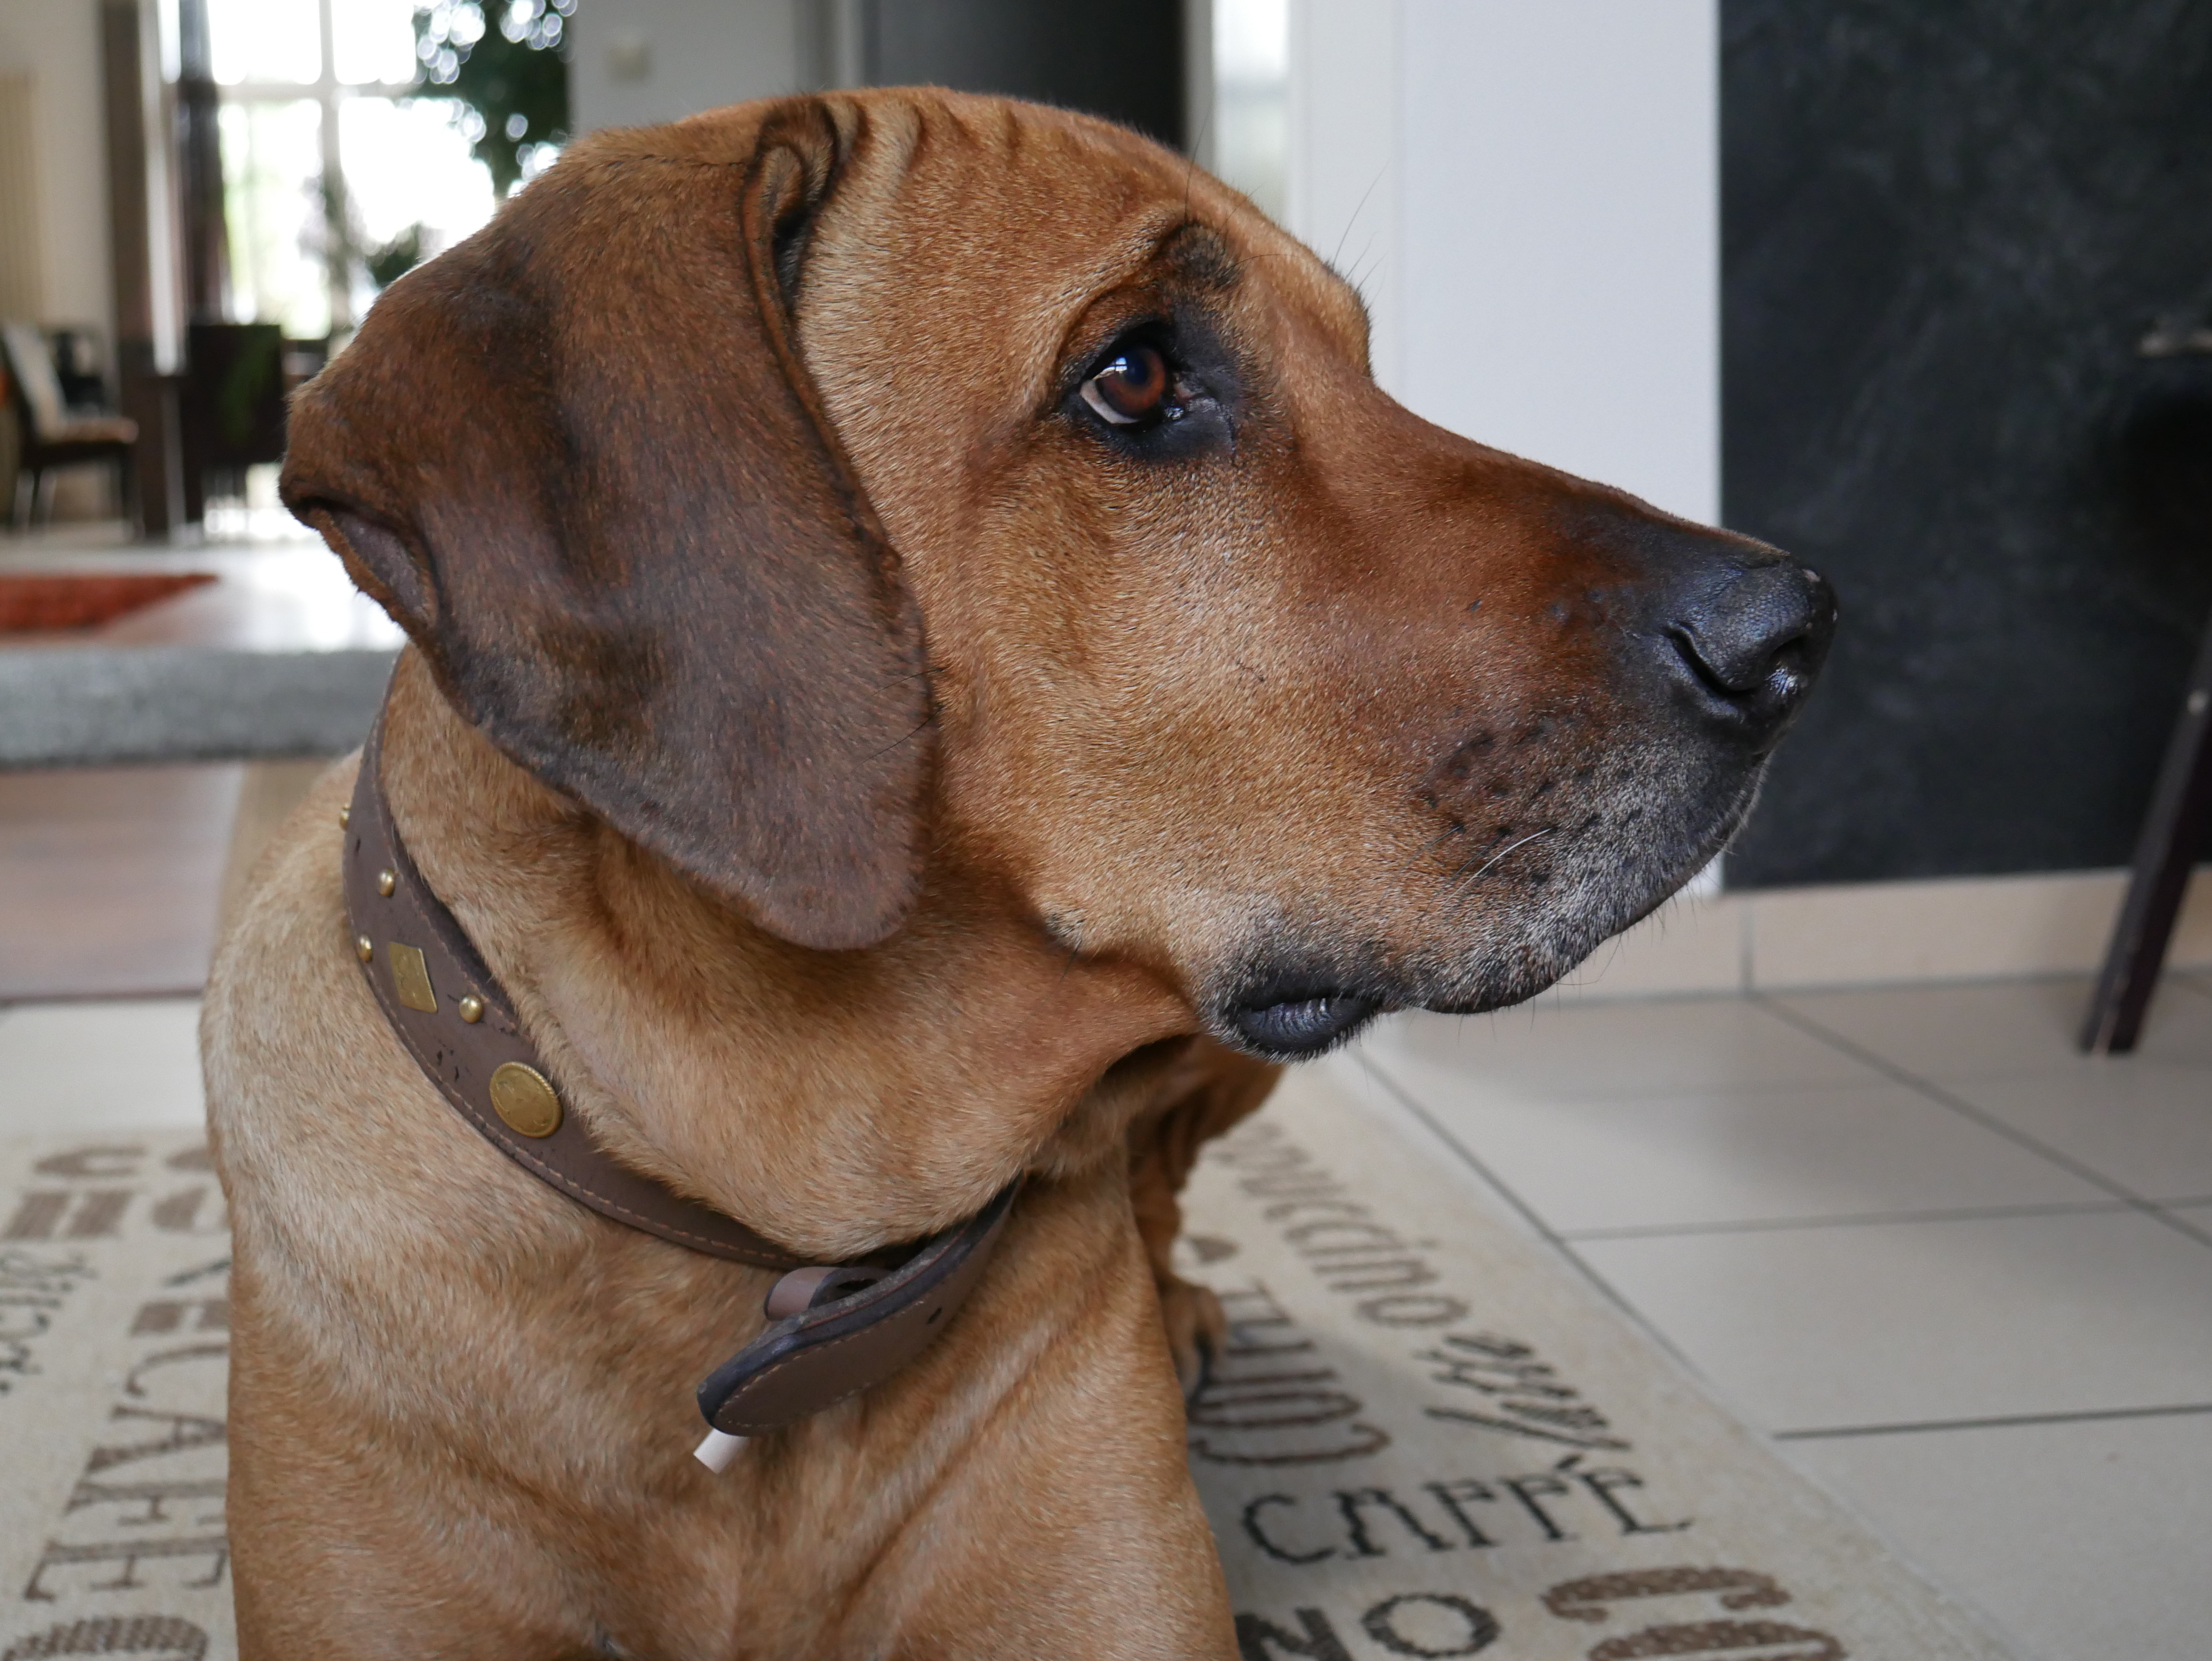
dog, pet, brown, mammal, rest, hound, race, head, vertebrate, dog breed, concerns, rhodesian ridgeback, dog like mammal, dog crossbreeds, black mouth cur, tosa, broholmer, redbone coonhound